Nengren Temple (Jiujiang)

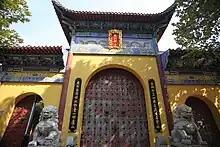
The shanmen at Nengren Temple.

Nengren Temple is a Buddhist temple located in Xunyang District of Jiujiang, Jiangxi, China. Nengren Temple is one of the "Three Buddhist Temples of Jiujiang". It has been authorized as a National Key Buddhist Temple in Han Chinese Area by the State Council of China in 1983. Nengren Temple was first built in the Northern and Southern dynasties (420–589), and went through many changes and repairs through the following dynasties. The modern temple was founded in 1870 in the Tongzhi period of the Qing dynasty (1644–1911).